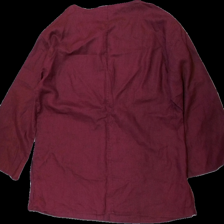
View: back
Type: Top
Category: Ladies
Brand: H&M
Colors: Purple
Material: 100% cotton
Cut: Regular
Size: 46
Season: All
Damage location: middle right
Damage 2 location: middle left
Damage 3 location: bottom right
Price range: <50
Recommended usage: Export
Description: lila långärmad tröja, nopprig